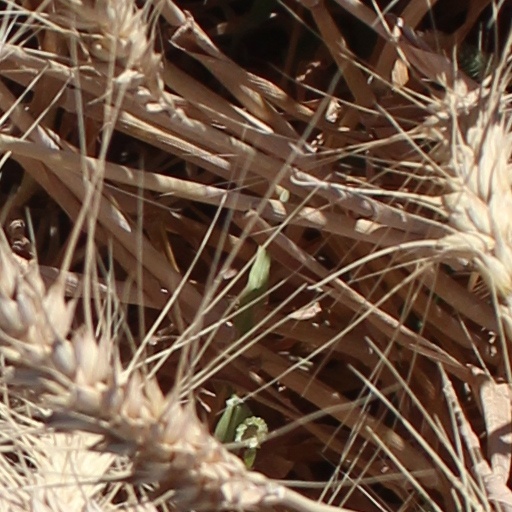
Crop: wheat